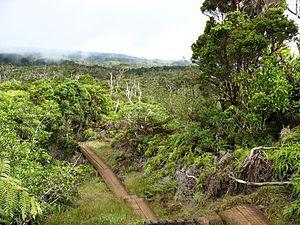
Le Alakai Wilderness Preserve, plus connu sous le nom de marais d'Alakai, est une forêt humide de montagne sur l'île hawaïenne de Kauai. Bien que la réserve abrite des tourbières alpines, ce n'est pas un véritable marais. La réserve, d'une surface de 36 km², est située sur un plateau près du mont Waialeale, l'un des endroits les plus humides sur la Terre.